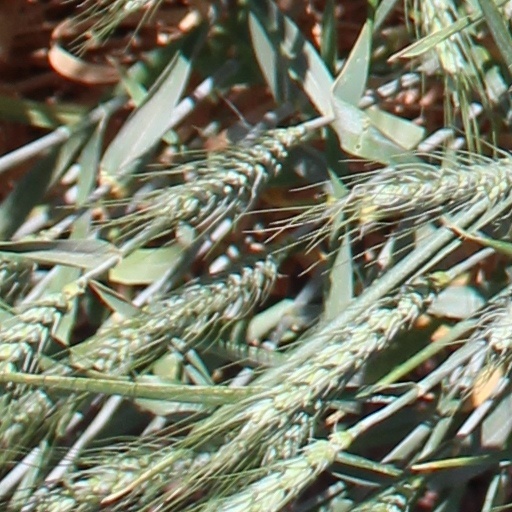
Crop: wheat